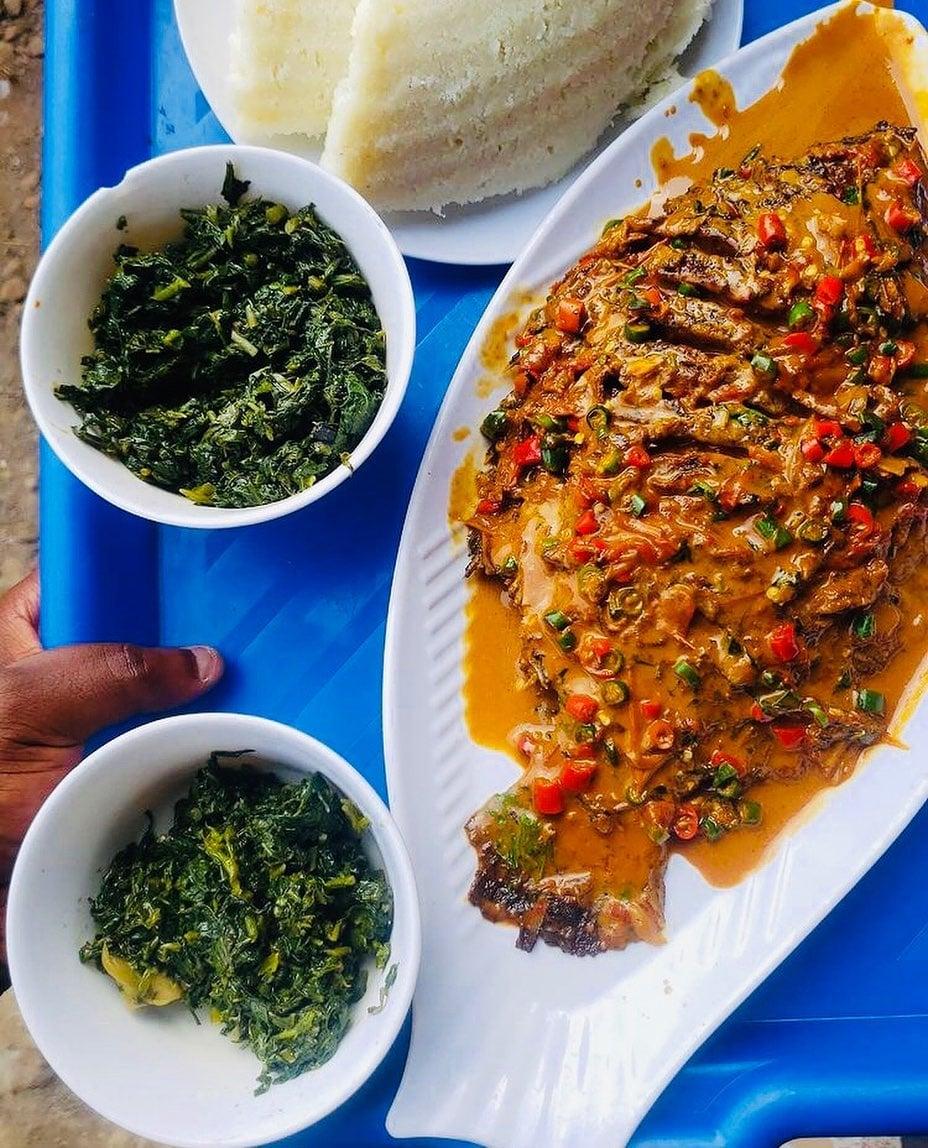
Sahani mbili nyeupe na mbili bakuli za glasi zilizoandaliwa vyakula tofauti moja ikiwa na samaki wa kukaangwa bakuli mbili zenye mboga na moja ya ugali zote zikiwa zikiekelewa chini ya meza ya rangi samawati.